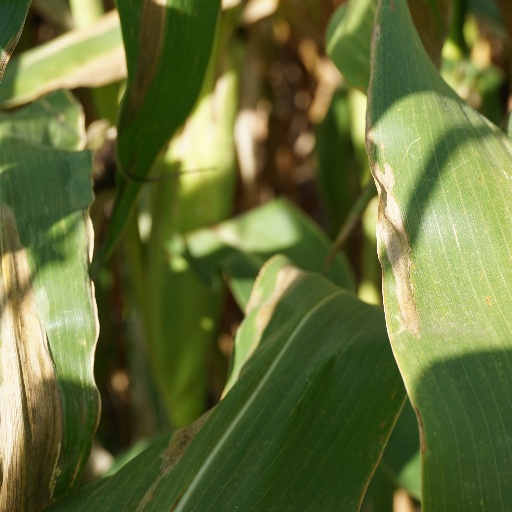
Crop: maize; corn